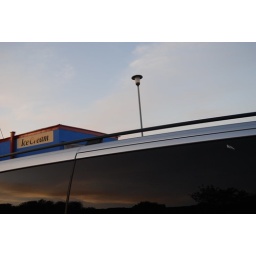
Padstow and sky reflected in car window